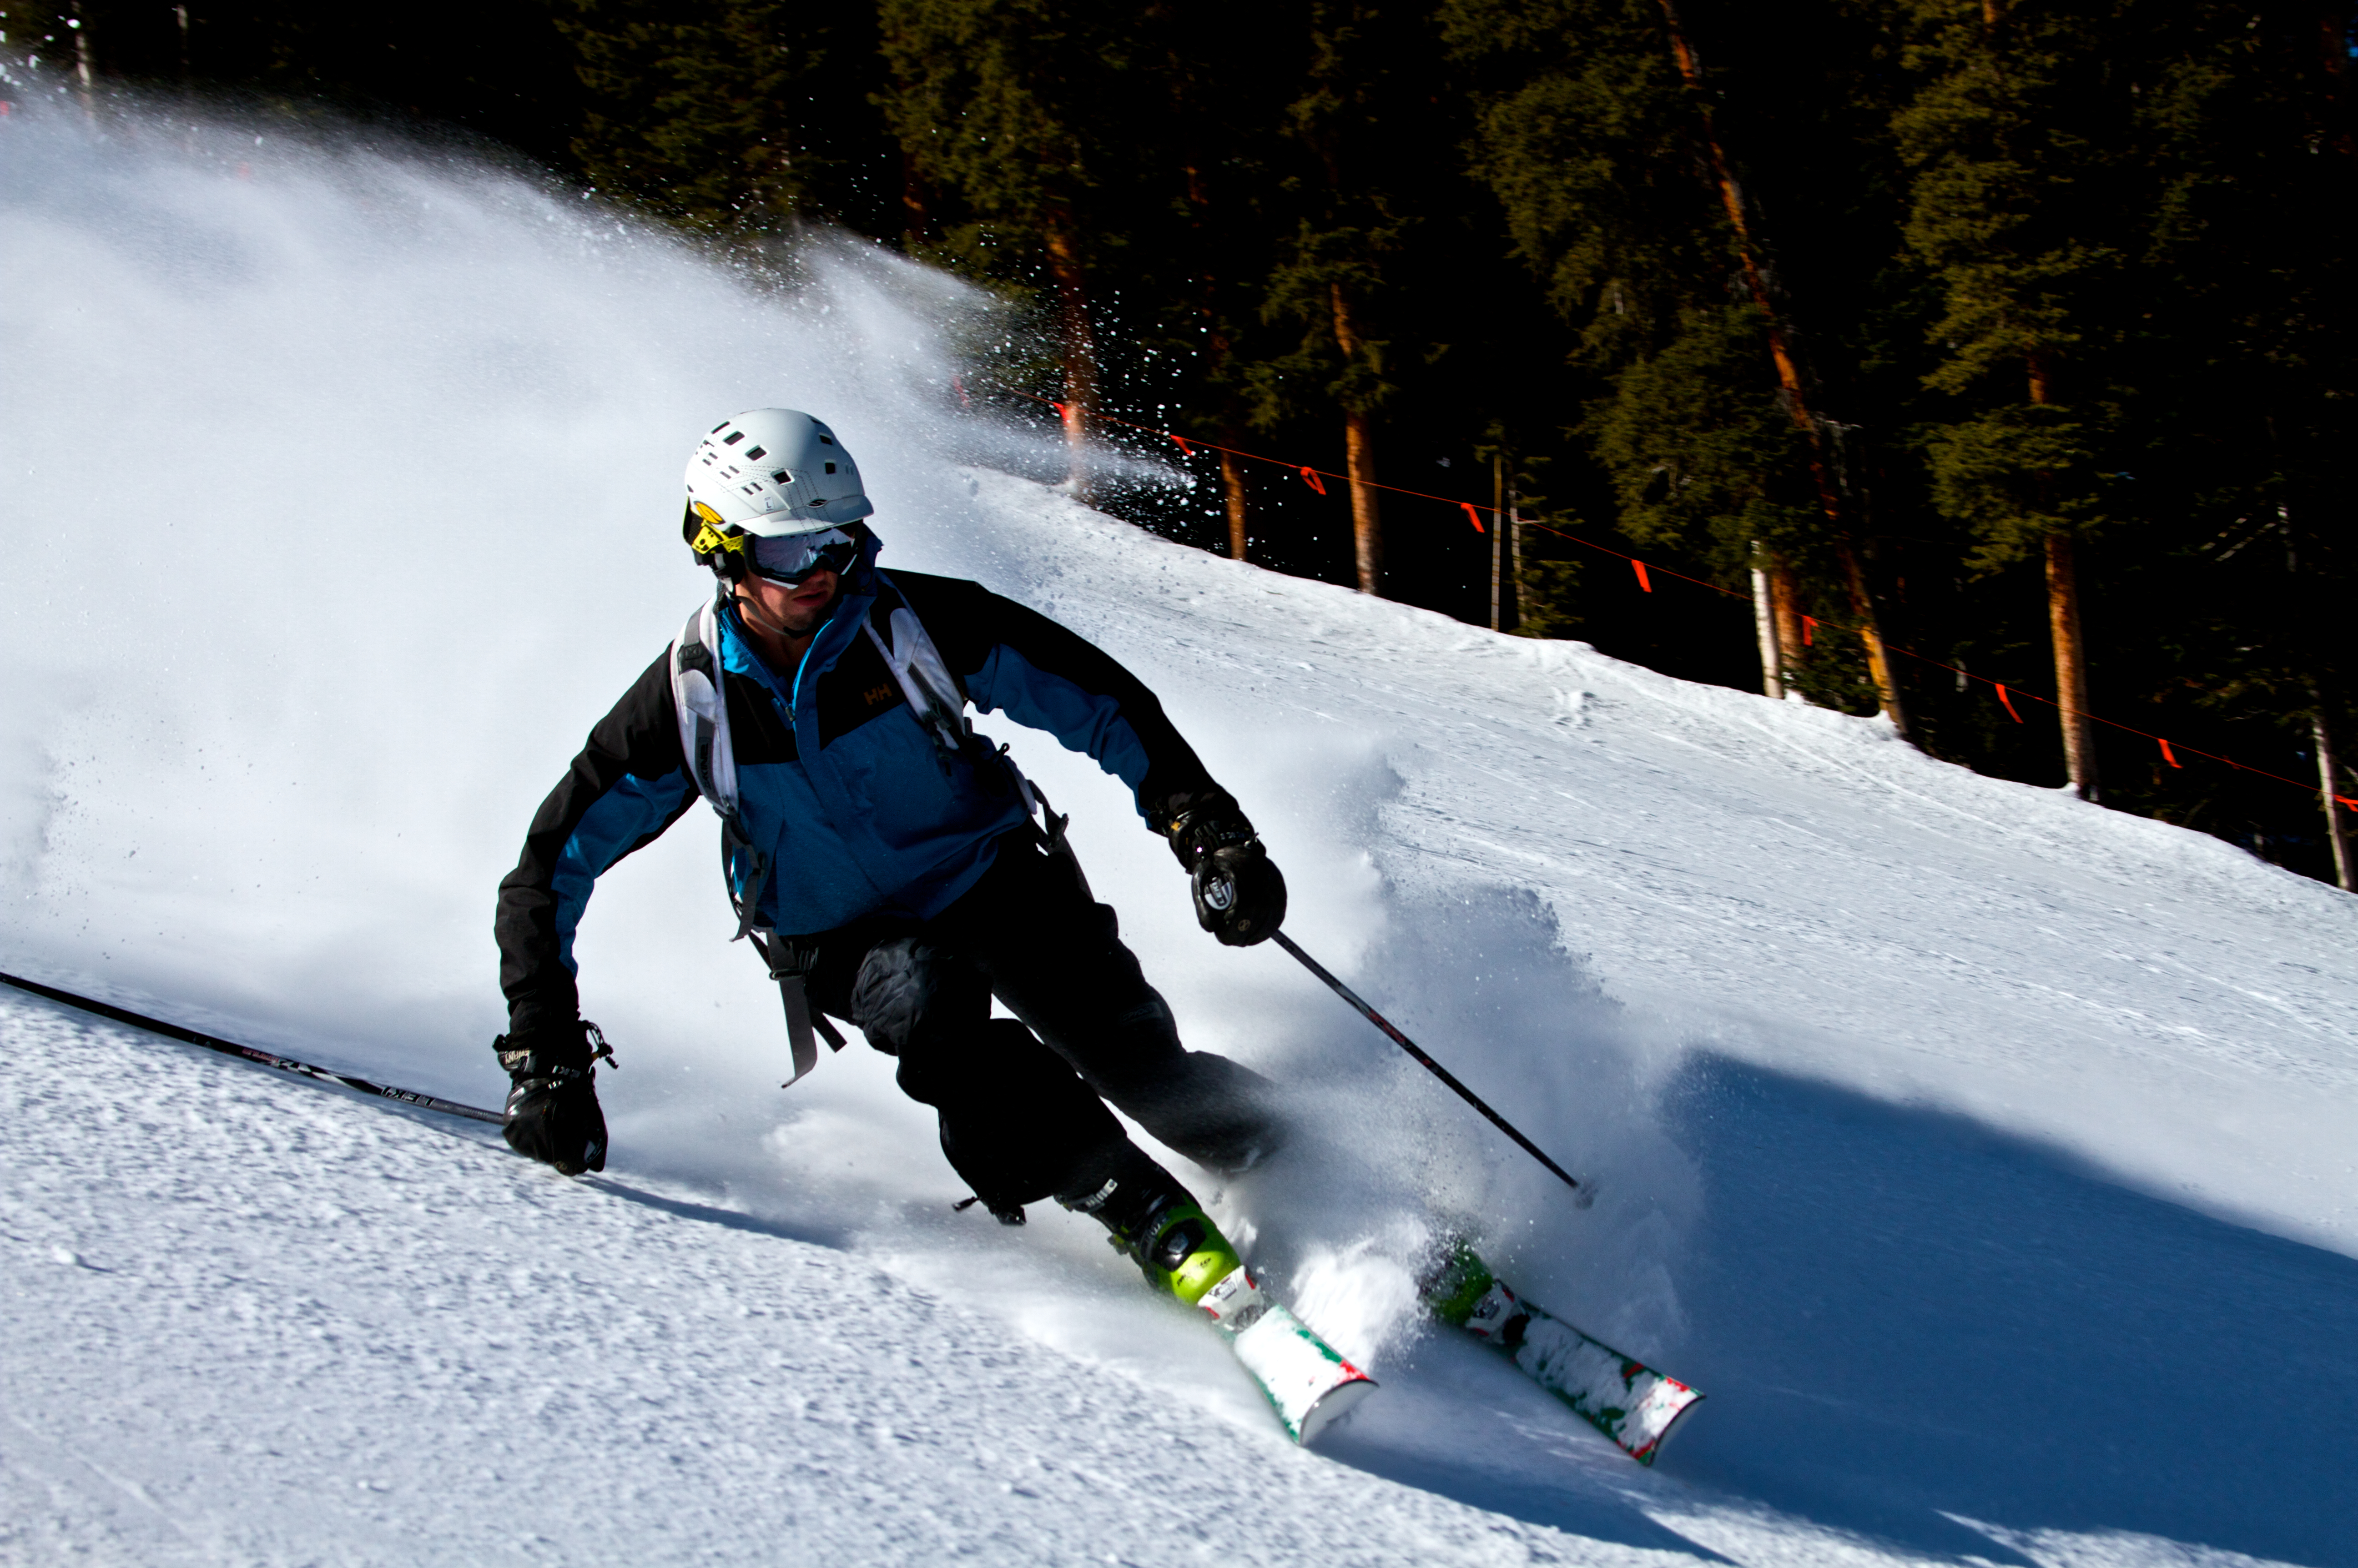
snow, cold, winter, recreation, high, spray, snowboard, extreme sport, skiing, sports equipment, winter sport, colorado, sports, cool, mountains, downhill, ski, footwear, liberty, epic, basin, freeride, continental, arapahoe, hansen, hazmat, helly, divide, nordic skiing, ski equipment, alpine skiing, telemark skiing, ski cross, slalom skiing